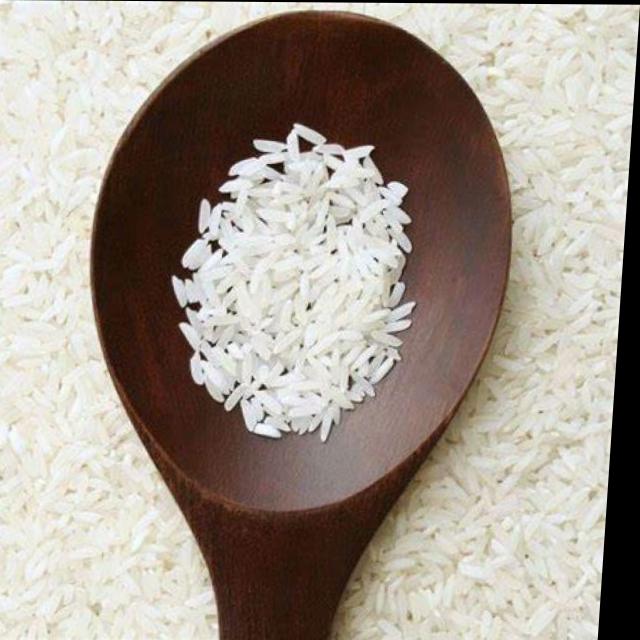
Dish: white_rice